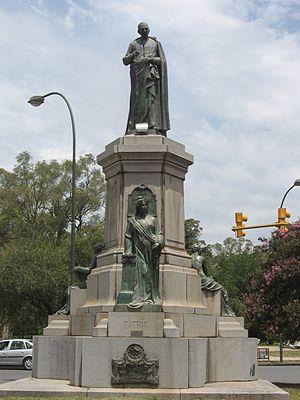
Gregorio Funes, souvent désigné par Deán Funes était un ecclésiastique et homme politique argentin, recteur de l’université de Córdoba, journaliste, historien et écrivain. Il joua un rôle politique considérable dans les premières décennies de l’Argentine autonome, appuyant d’abord la révolution de Mai, puis devenant en 1811 membre et directeur politique de la Junta Grande, et apportant son concours, à plusieurs reprises, à l’élaboration d’une constitution pour la jeune république.